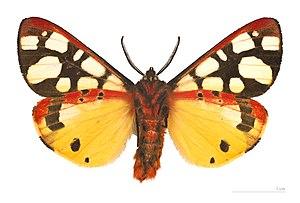
écaille fermière ♂ - △ Face ventrale Localité
L’Écaille fermière ou Écaille villageoise est une espèce de lépidoptères de la famille des Erebidae, de la sous-famille des Arctiinae, de la tribu des Arctiini.